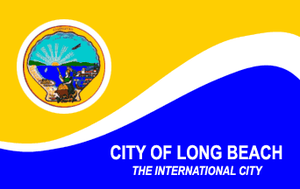
Long Beach est une ville située dans le sud du comté de Los Angeles, dans l'État de Californie, aux États-Unis, sur la côte Pacifique.